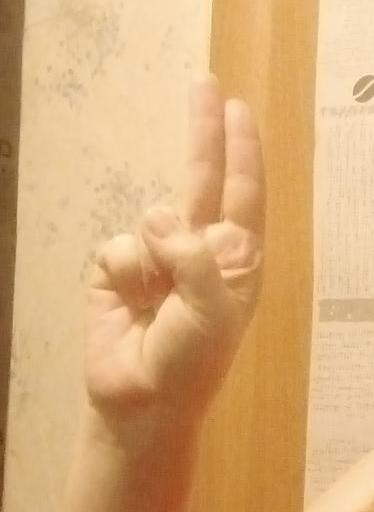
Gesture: two_up